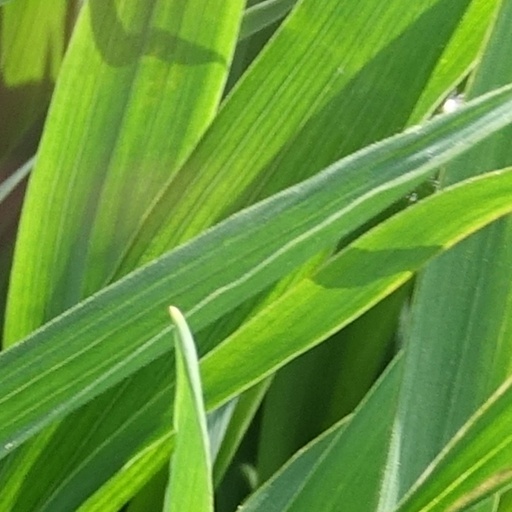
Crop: wheat